Statue of Emma Miller

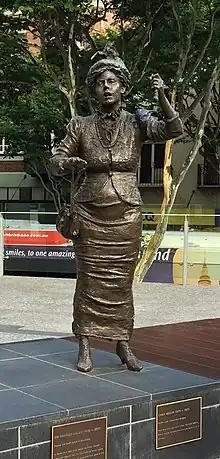
Statue of Emma Miller in 2015

The statue is made of bronze and was installed in 1993. It is placed between two other bronze statues of notable Queenslanders, Steele Rudd and Sir Charles Lilley. The part of the square where the three statues are located is known as Speaker's Corner.